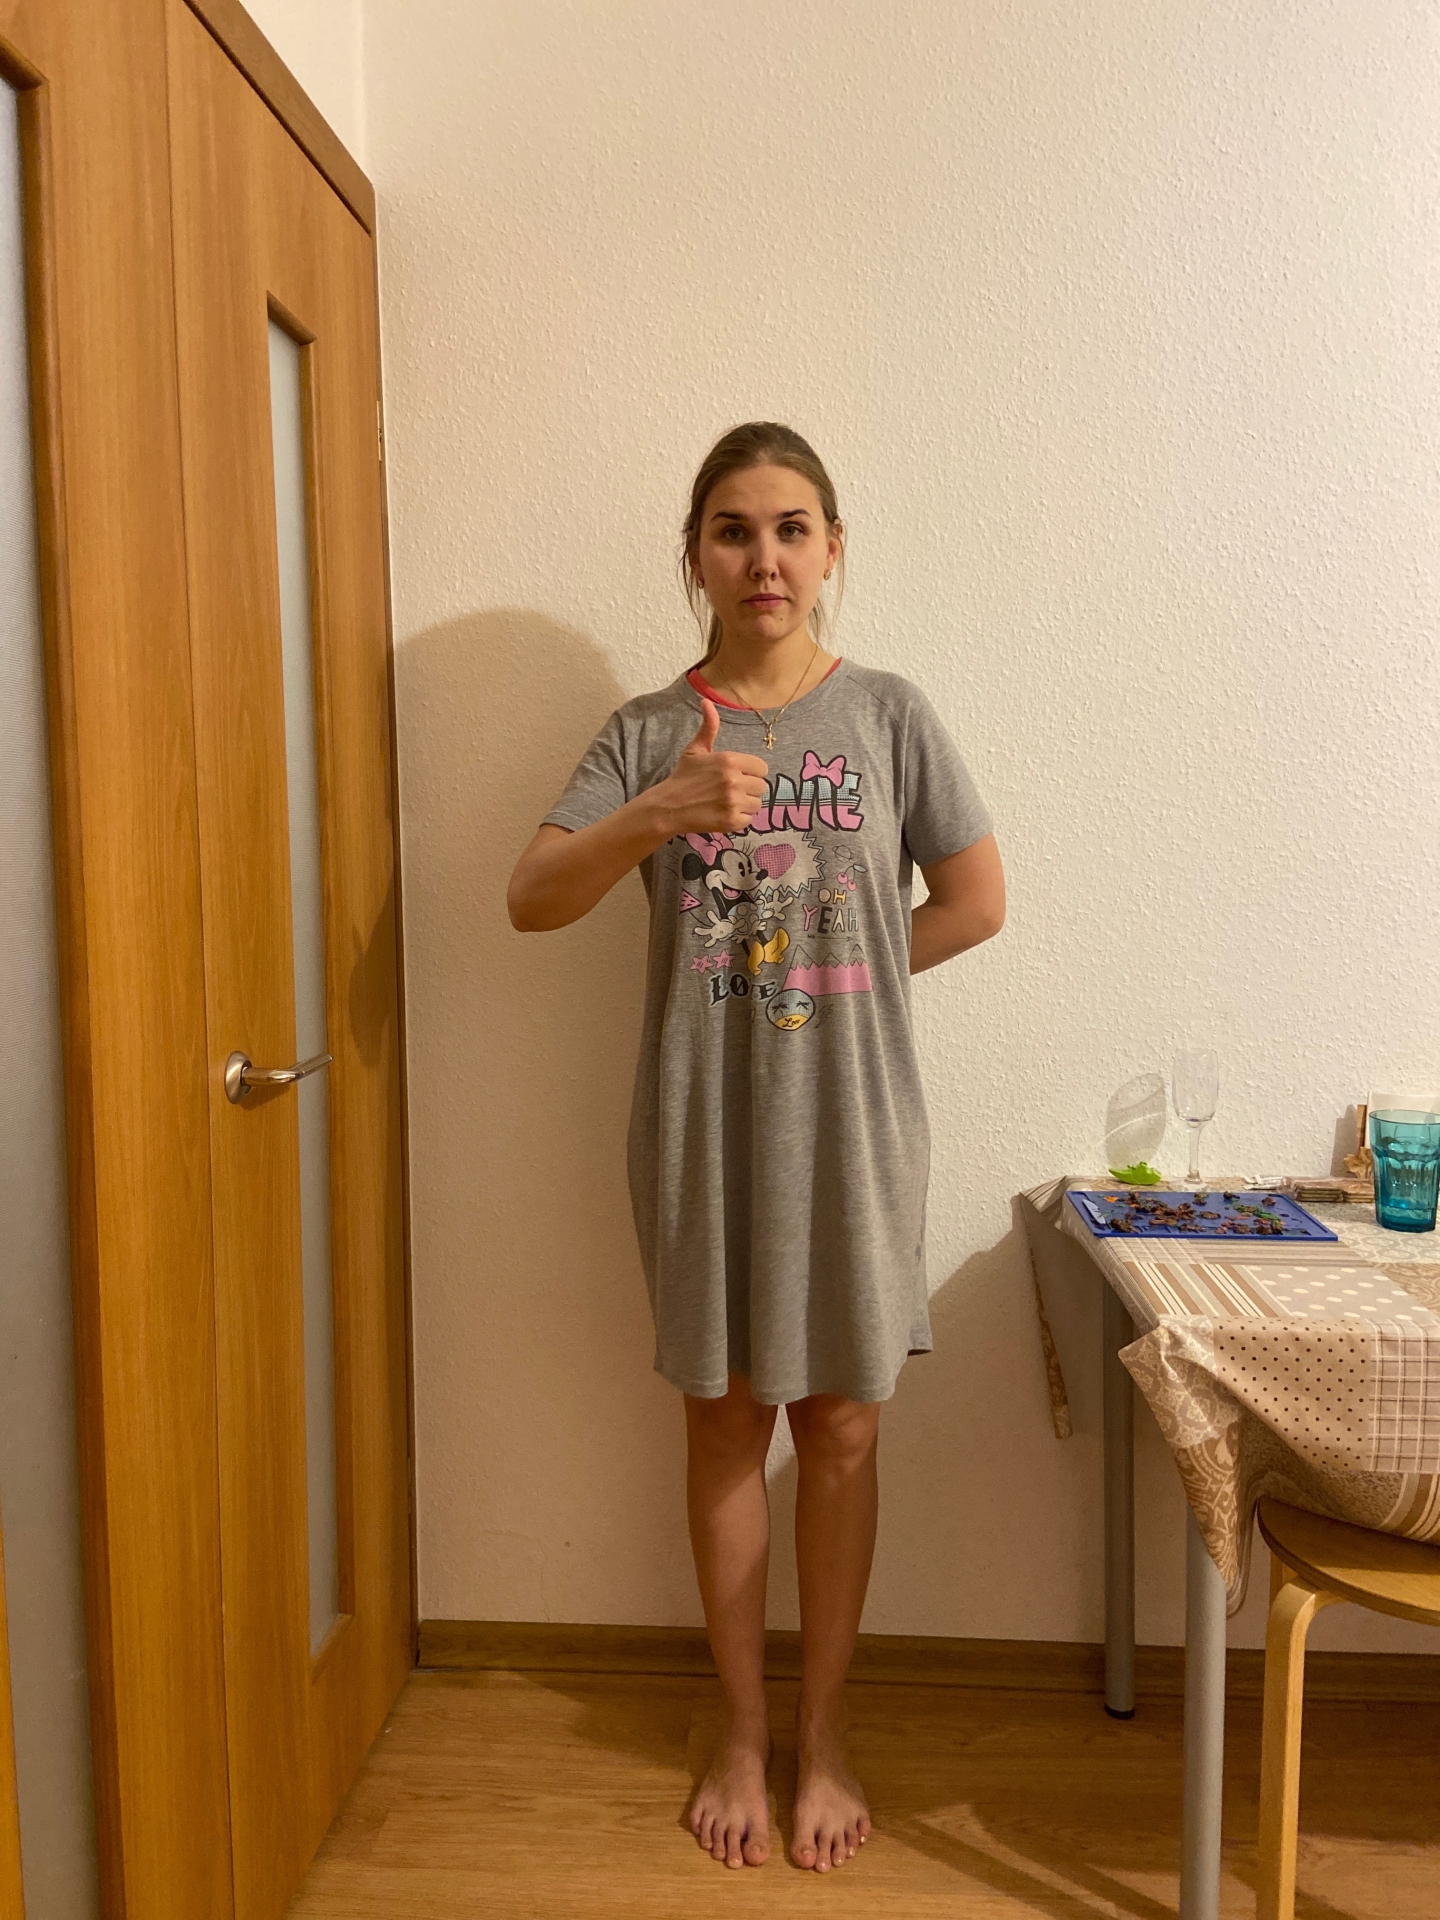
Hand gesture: like